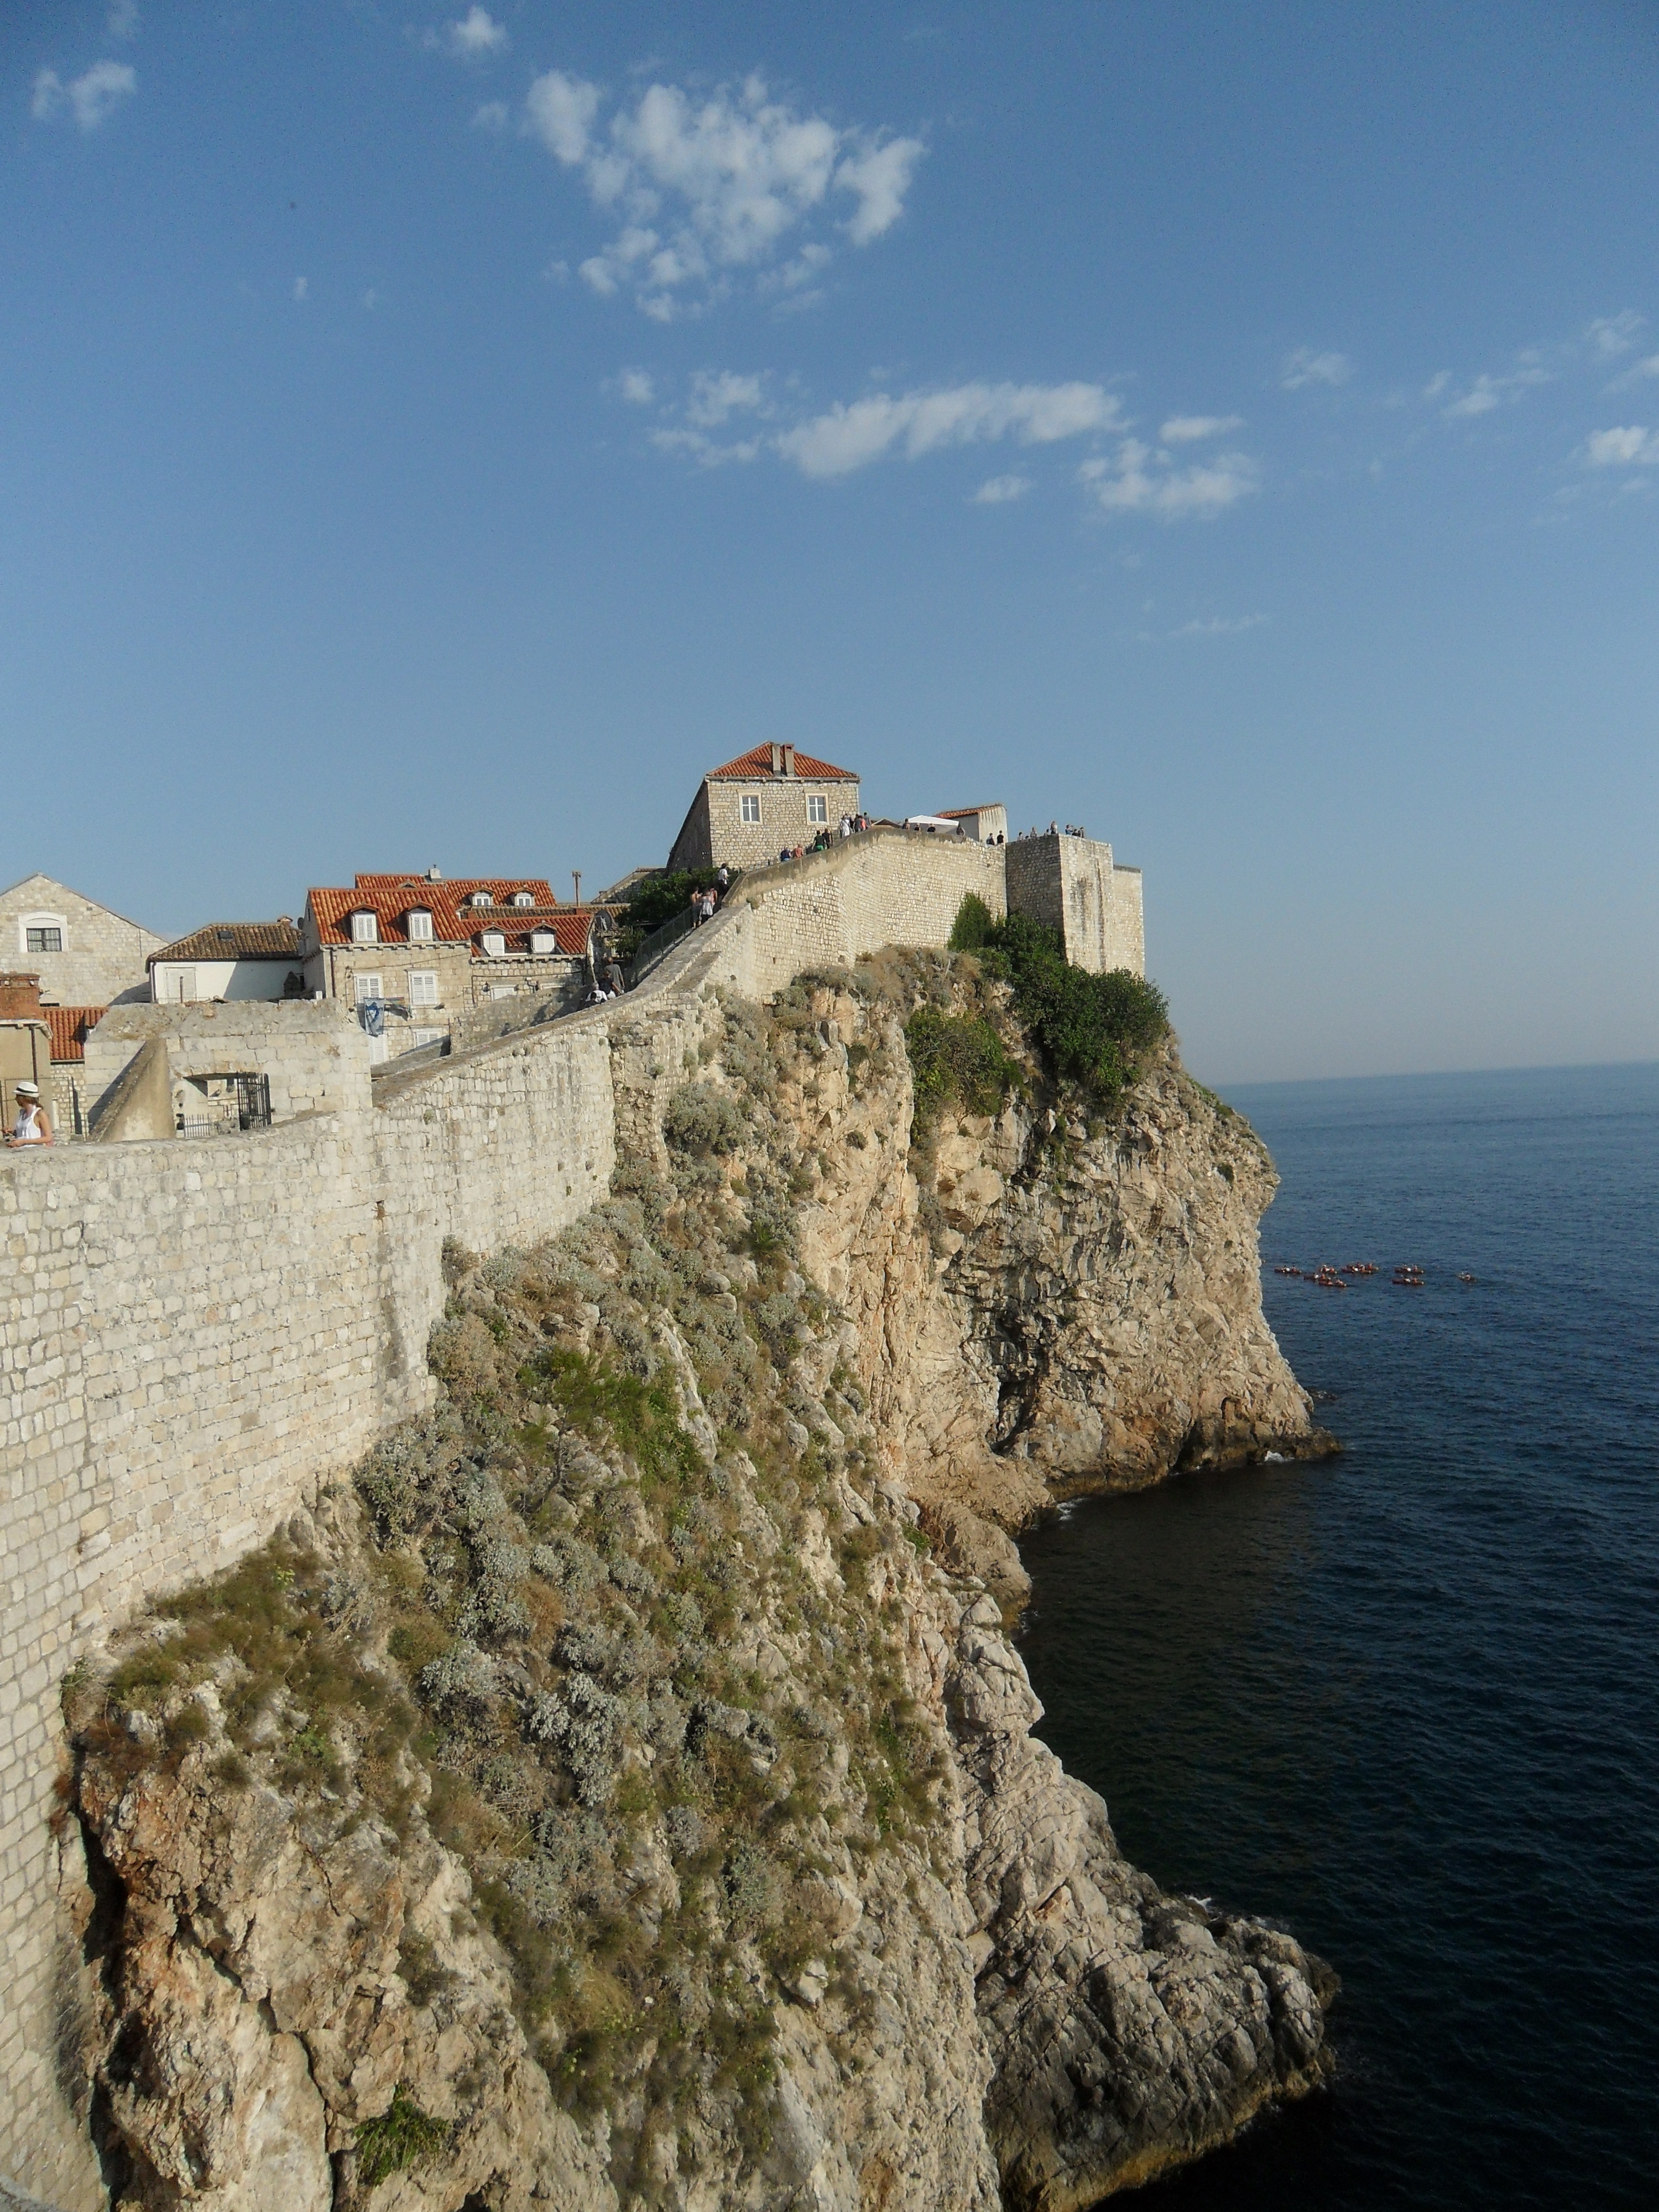
landscape, sea, coast, rock, ocean, vacation, cliff, tower, bay, stack, fortification, terrain, old town, croatia, geology, ruins, dubrovnik, cape, city wall, adriatic sea